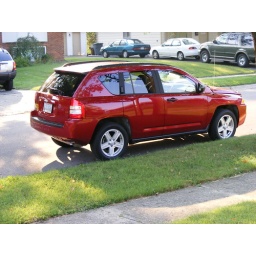
reflection of tree and everything in red Jeep!